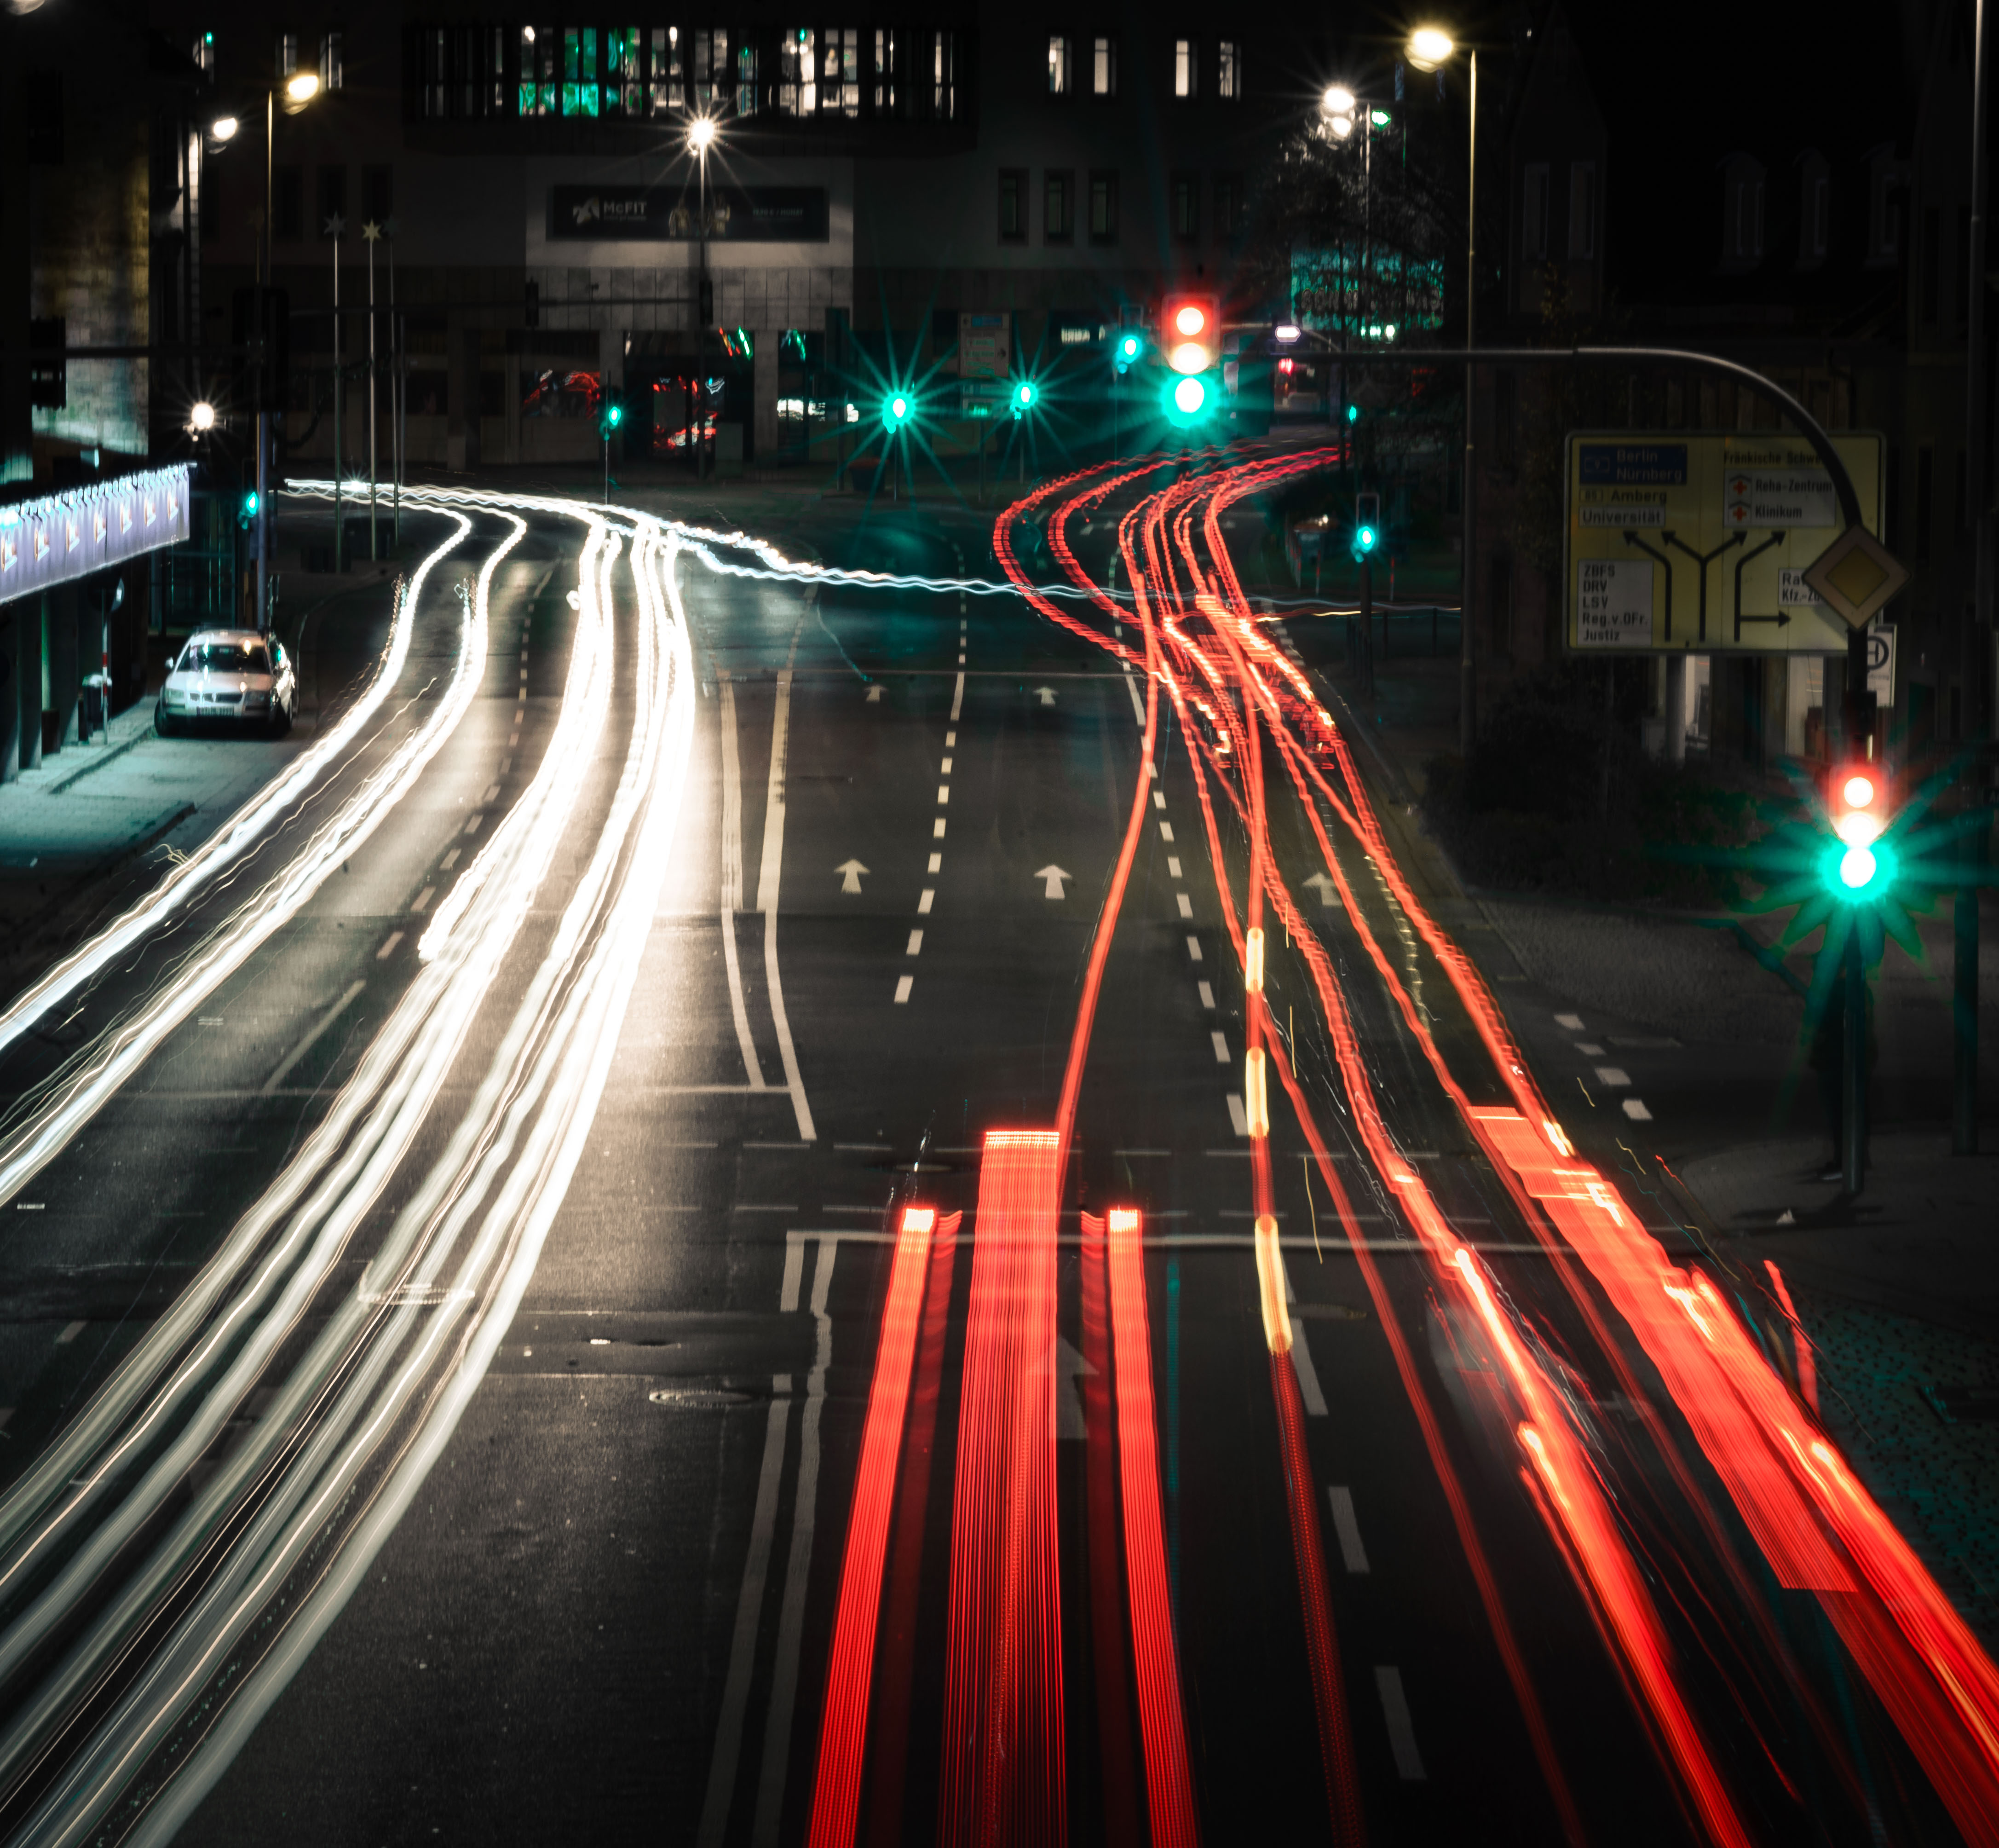
light, night, color, darkness, lighting, infrastructure, langzeitbelichtung, nacht, autos, strase, bayreuth